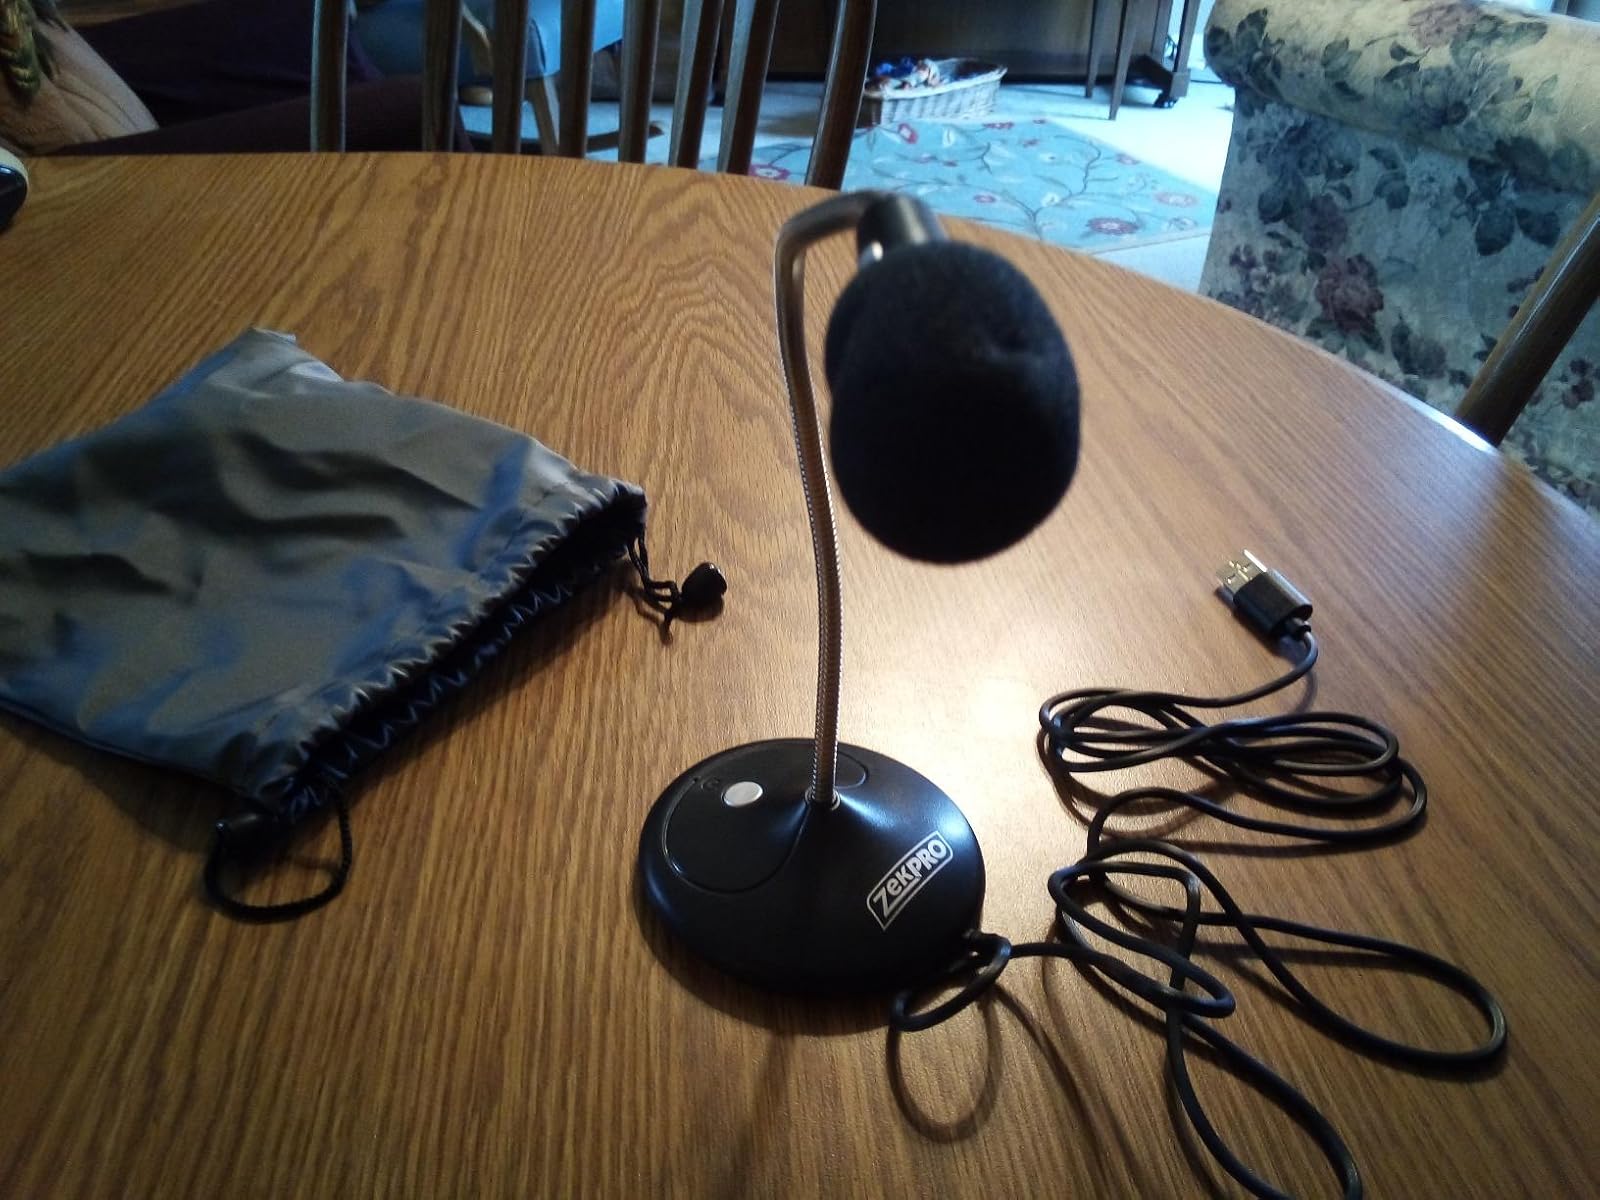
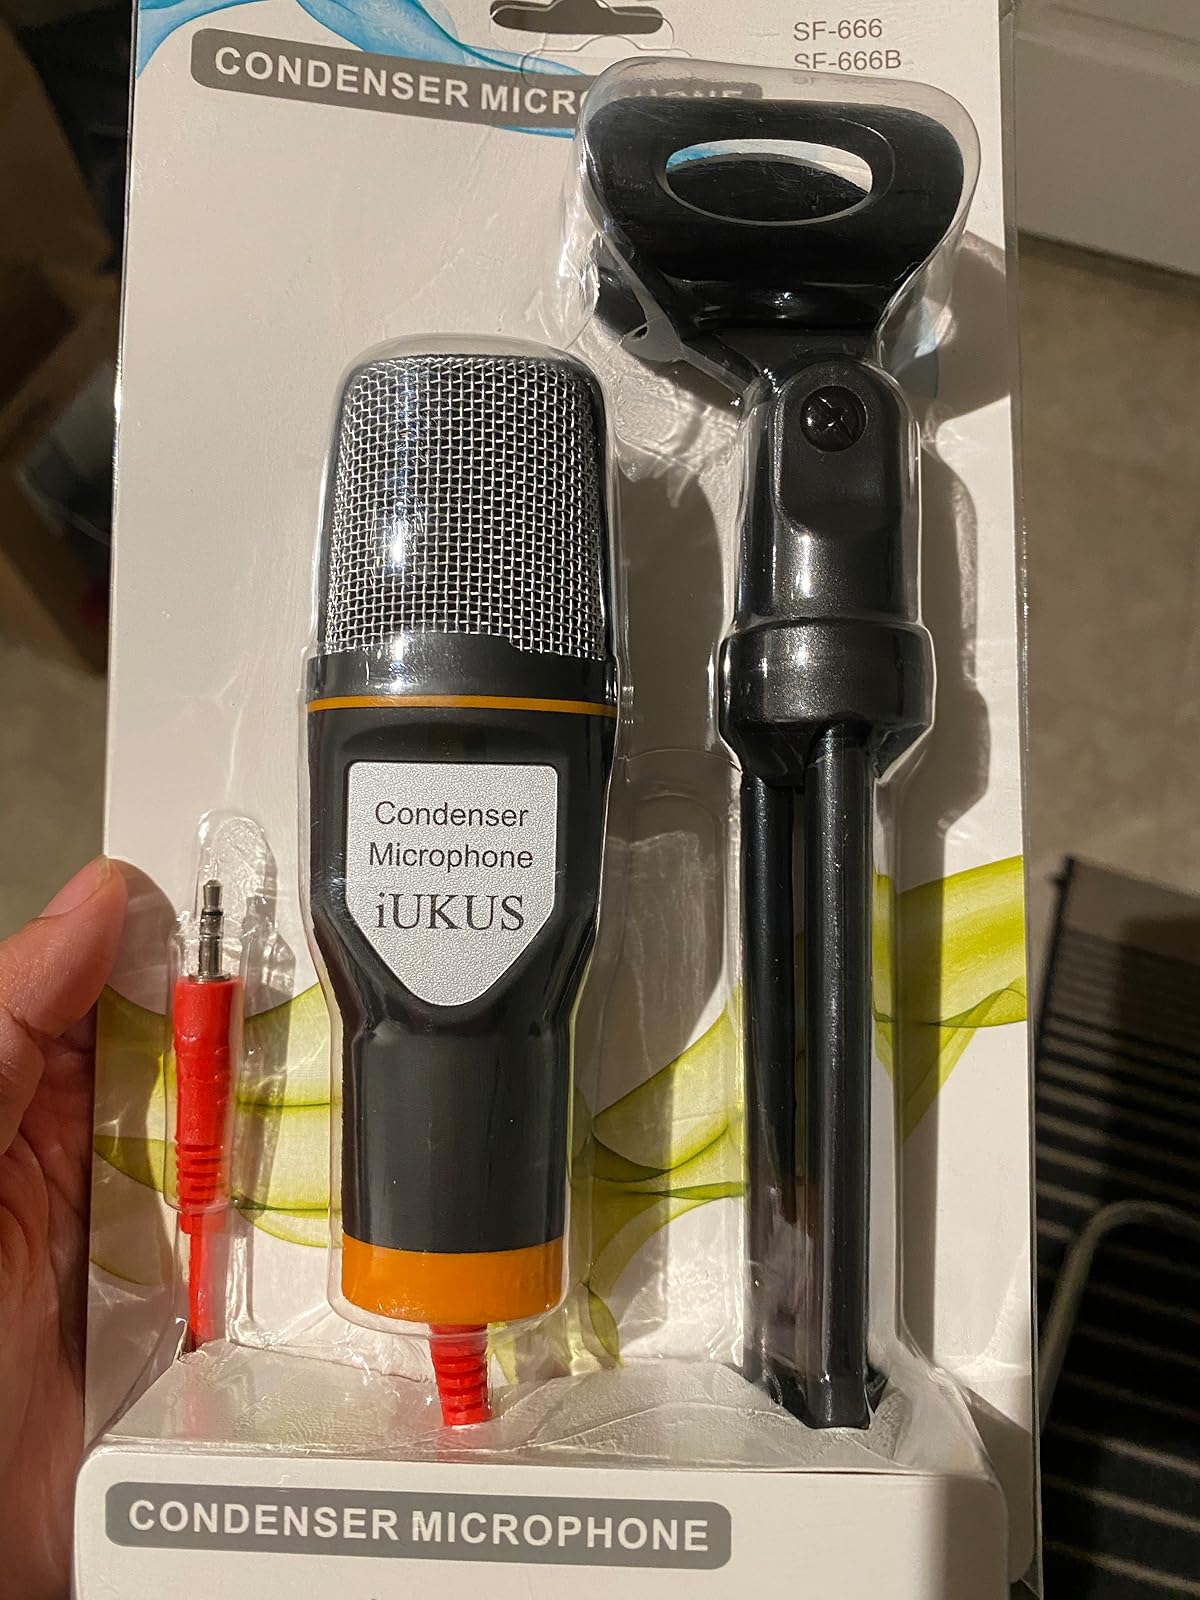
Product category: microphone
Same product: no